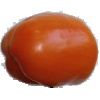
Label: orange_pepper